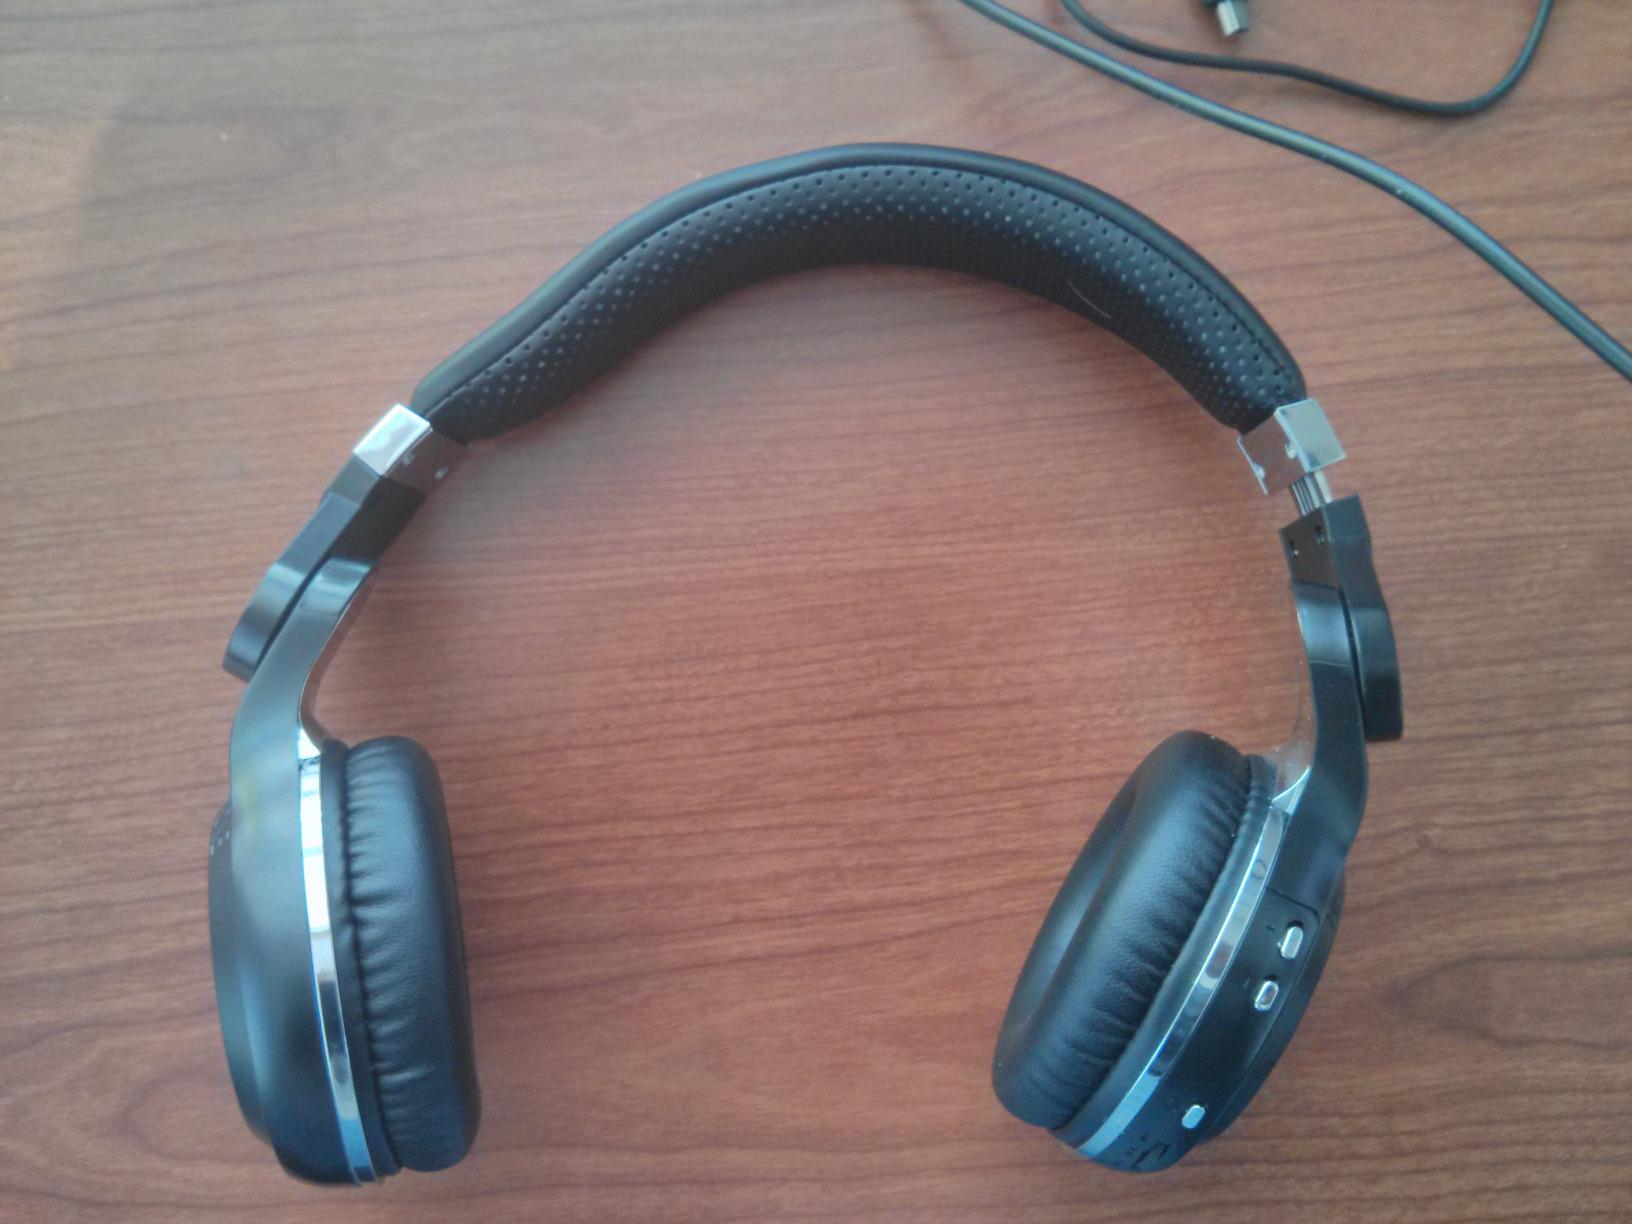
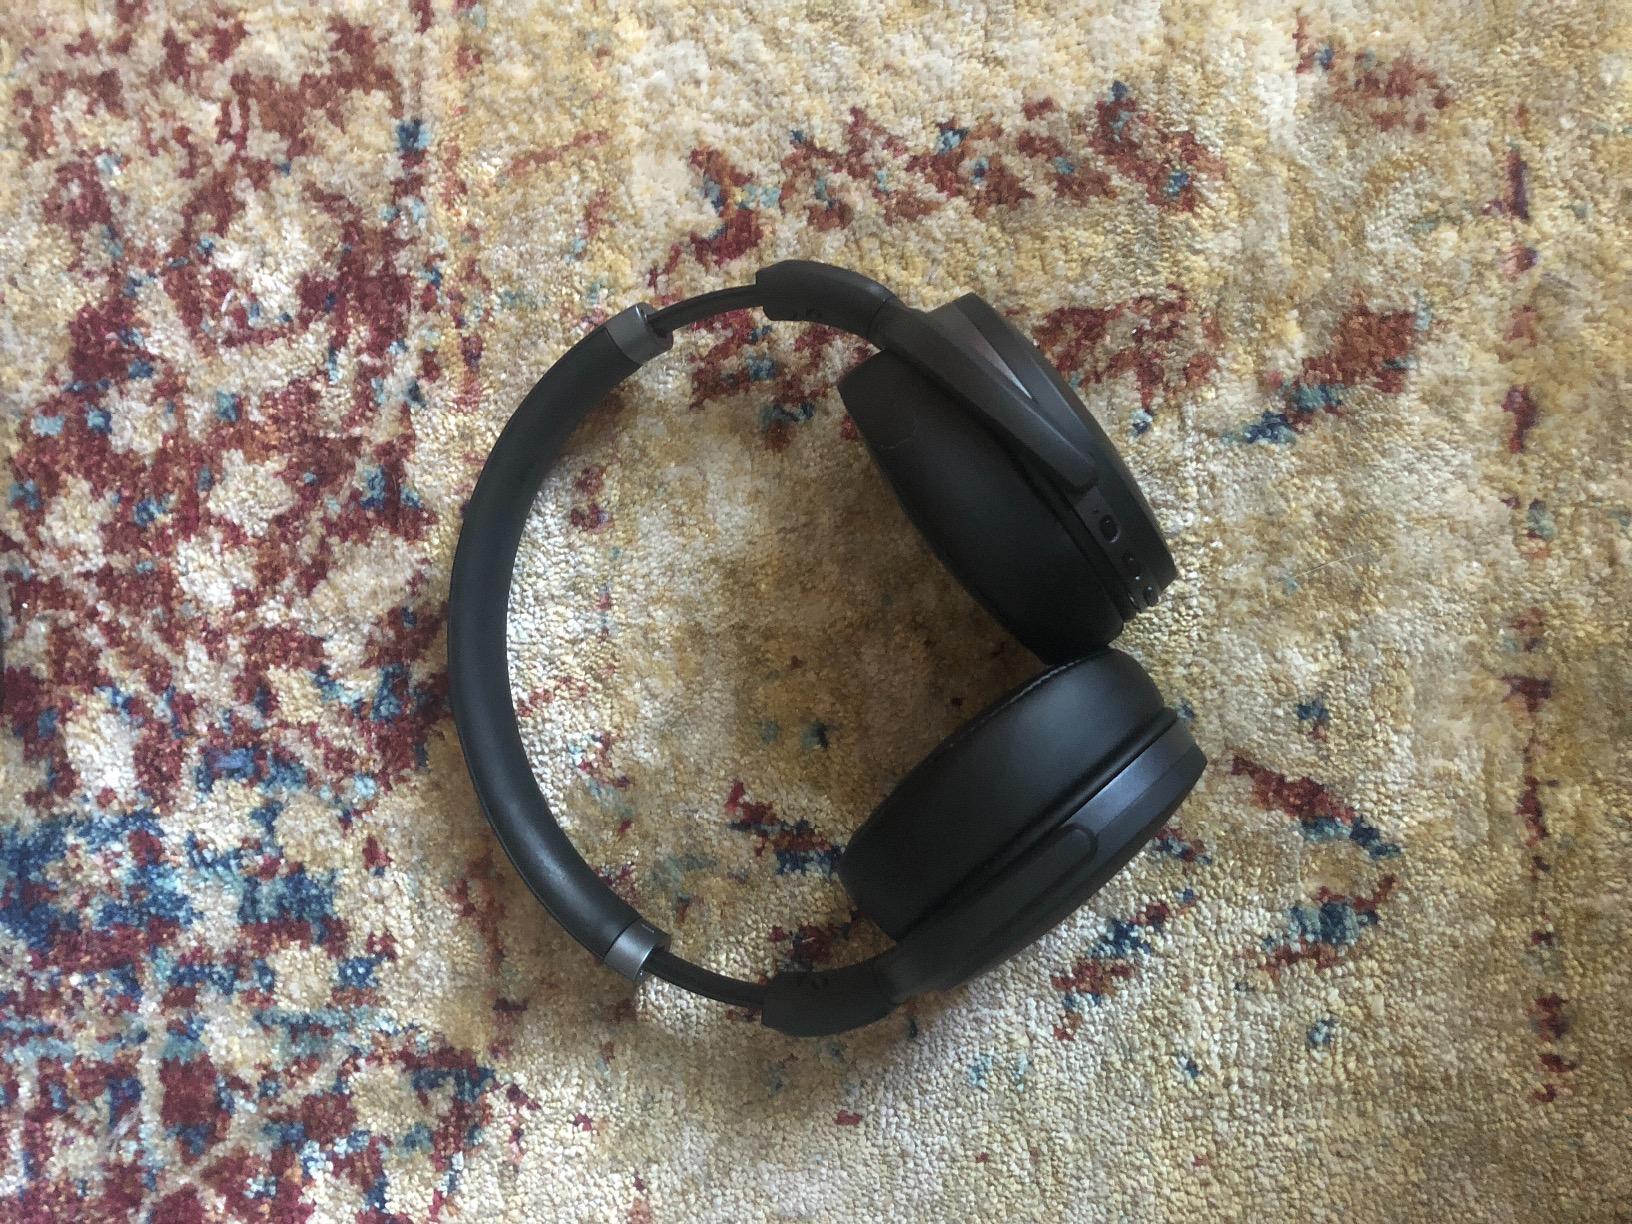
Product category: headphones
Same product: no